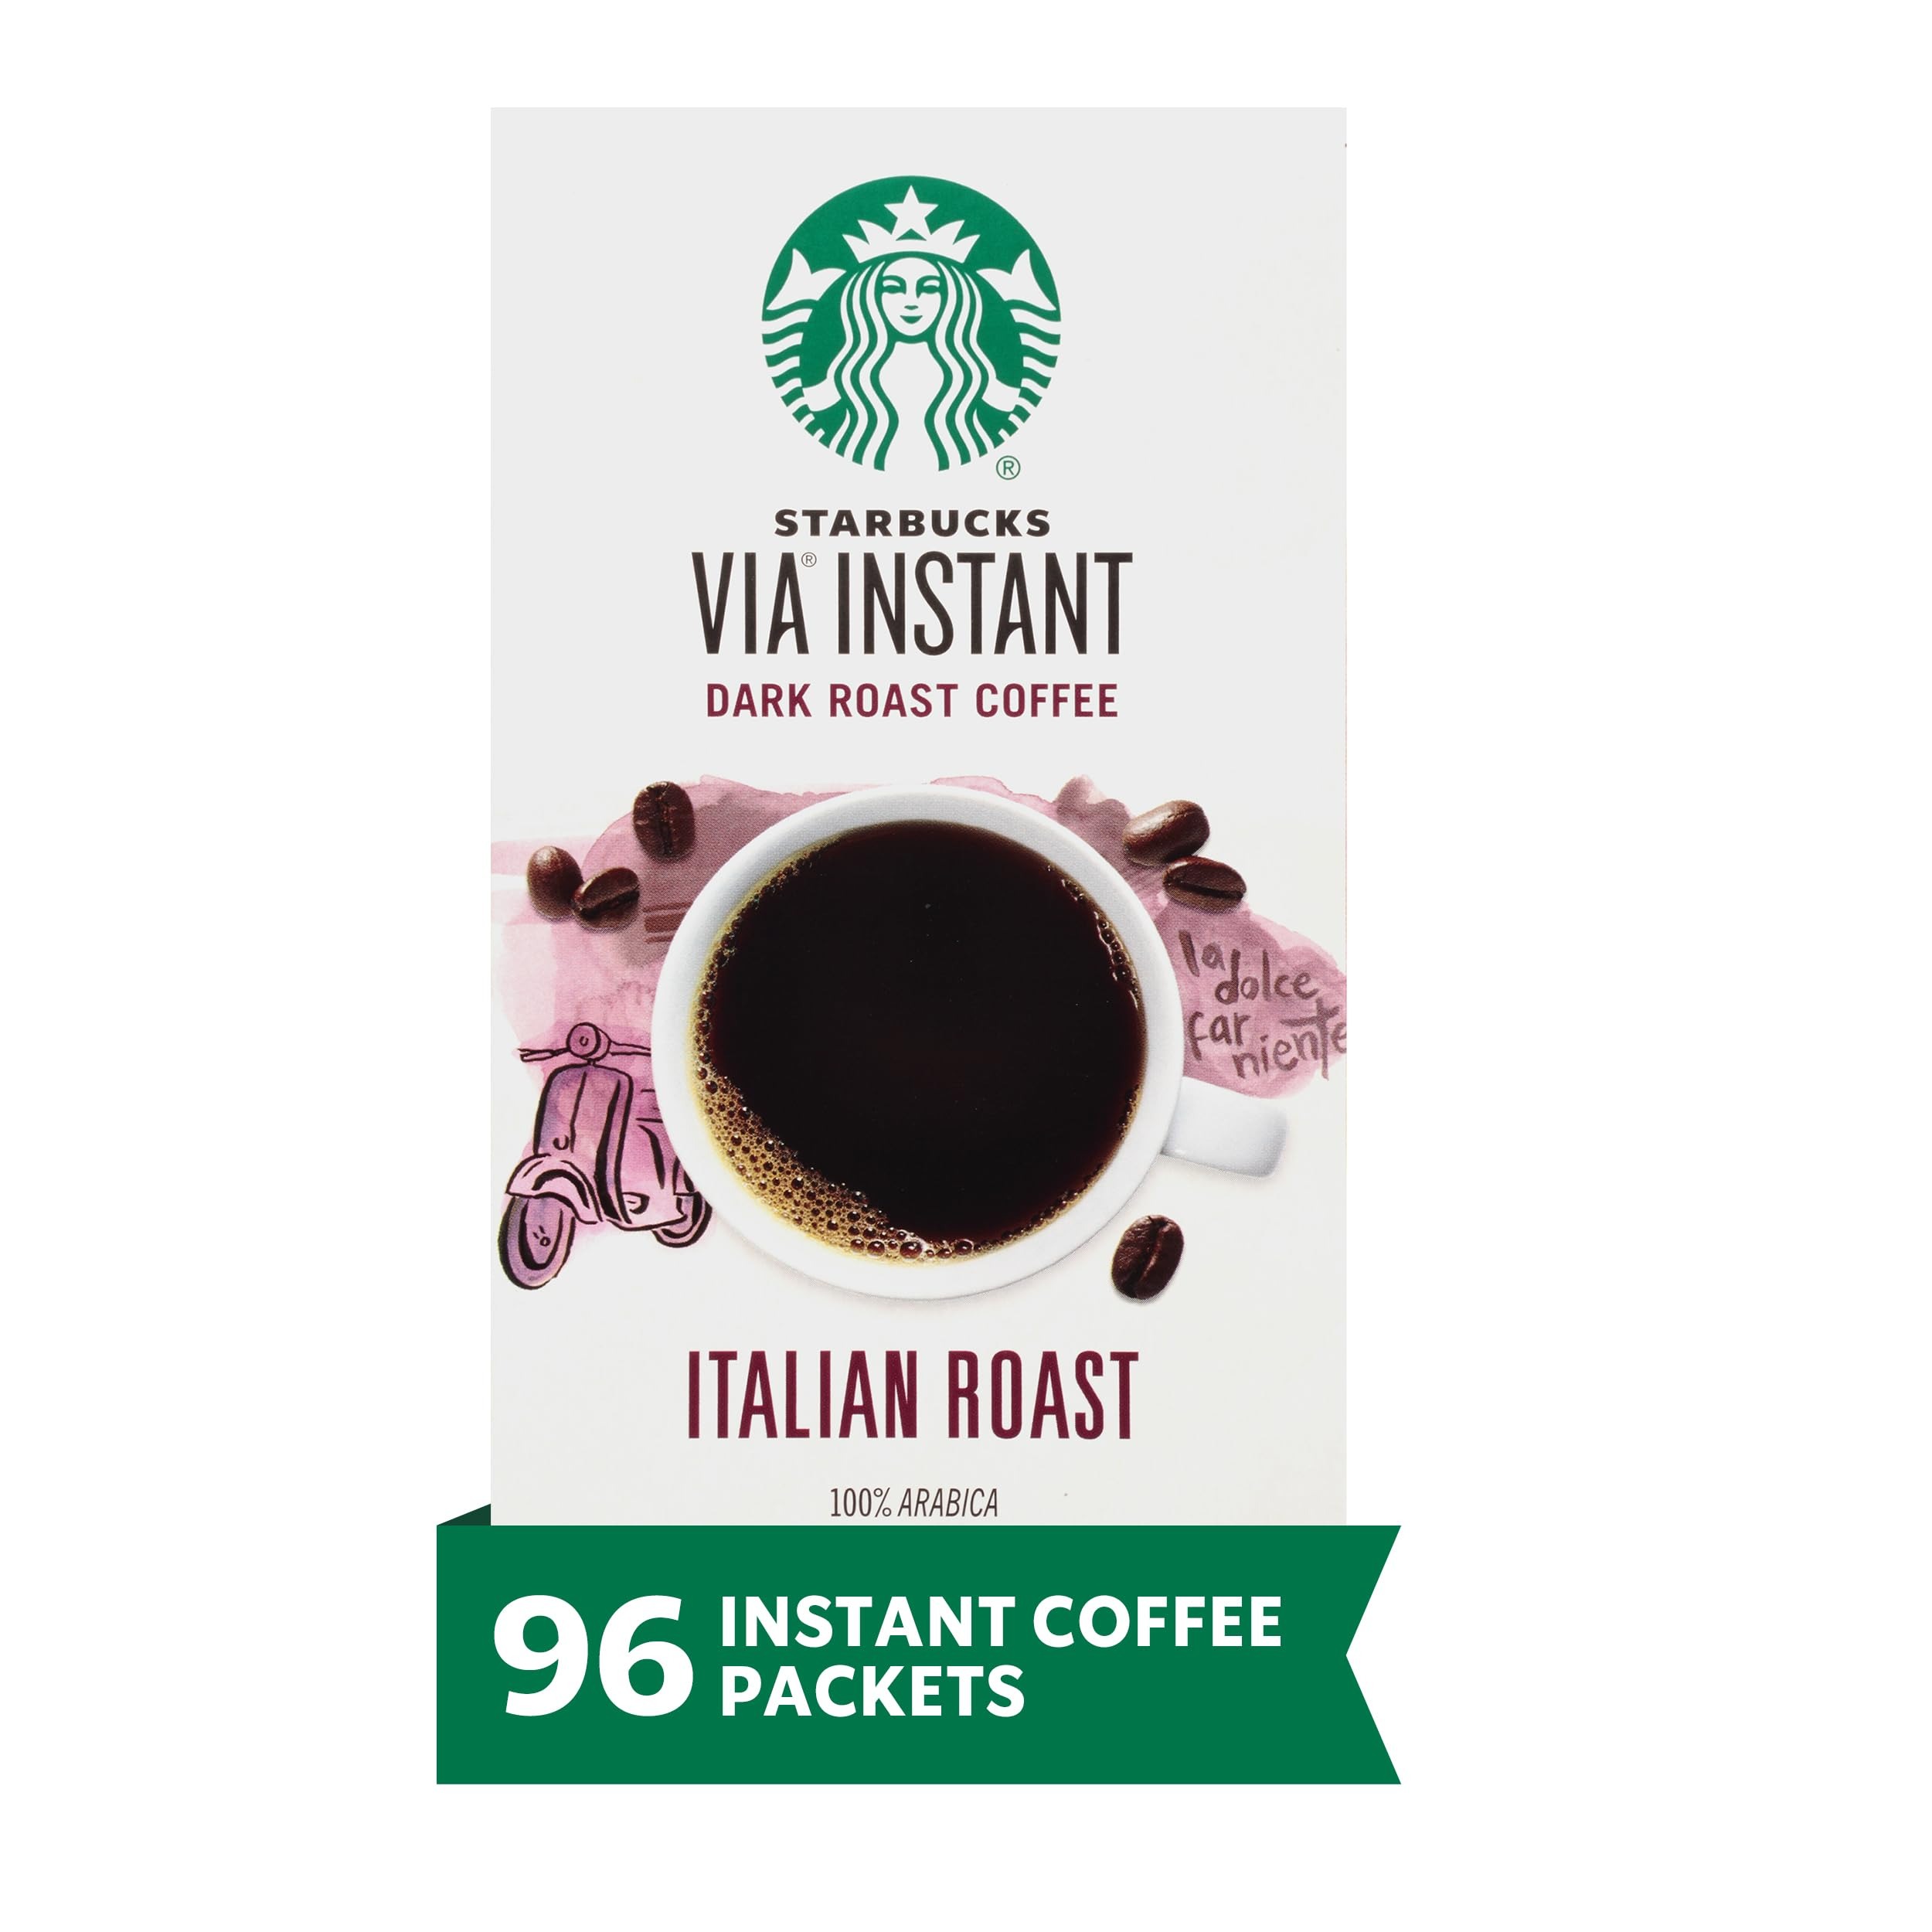
Item Name: Starbucks VIA Instant Coffee, Dark Roast Coffee, Italian Roast, 100% Arabica, 12 boxes (96 packets total)
Bullet Point: Starbucks VIA INSTANT COFFEE—Starbucks delivers exceptional coffee cup after cup with these 12 boxes of Starbucks VIA Instant Italian Roast dark roast instant coffee—96 packets total
Value: 96.0
Unit: Count

Price: 9.49